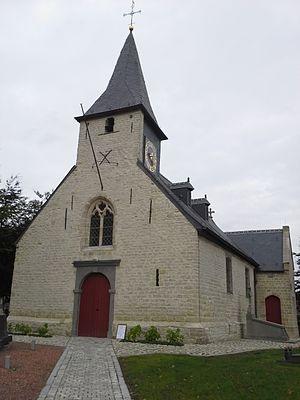
Église Onze-Lieve-Vrouw Hamme Merchtem Belgium
Hamme est une section de la commune belge de Merchtem située en Région flamande dans la province du Brabant flamand.